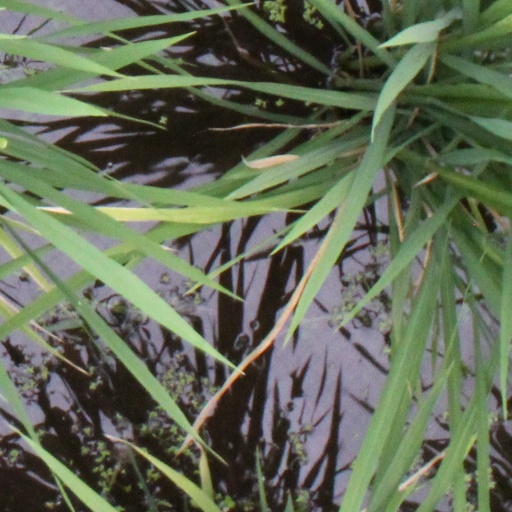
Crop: rice